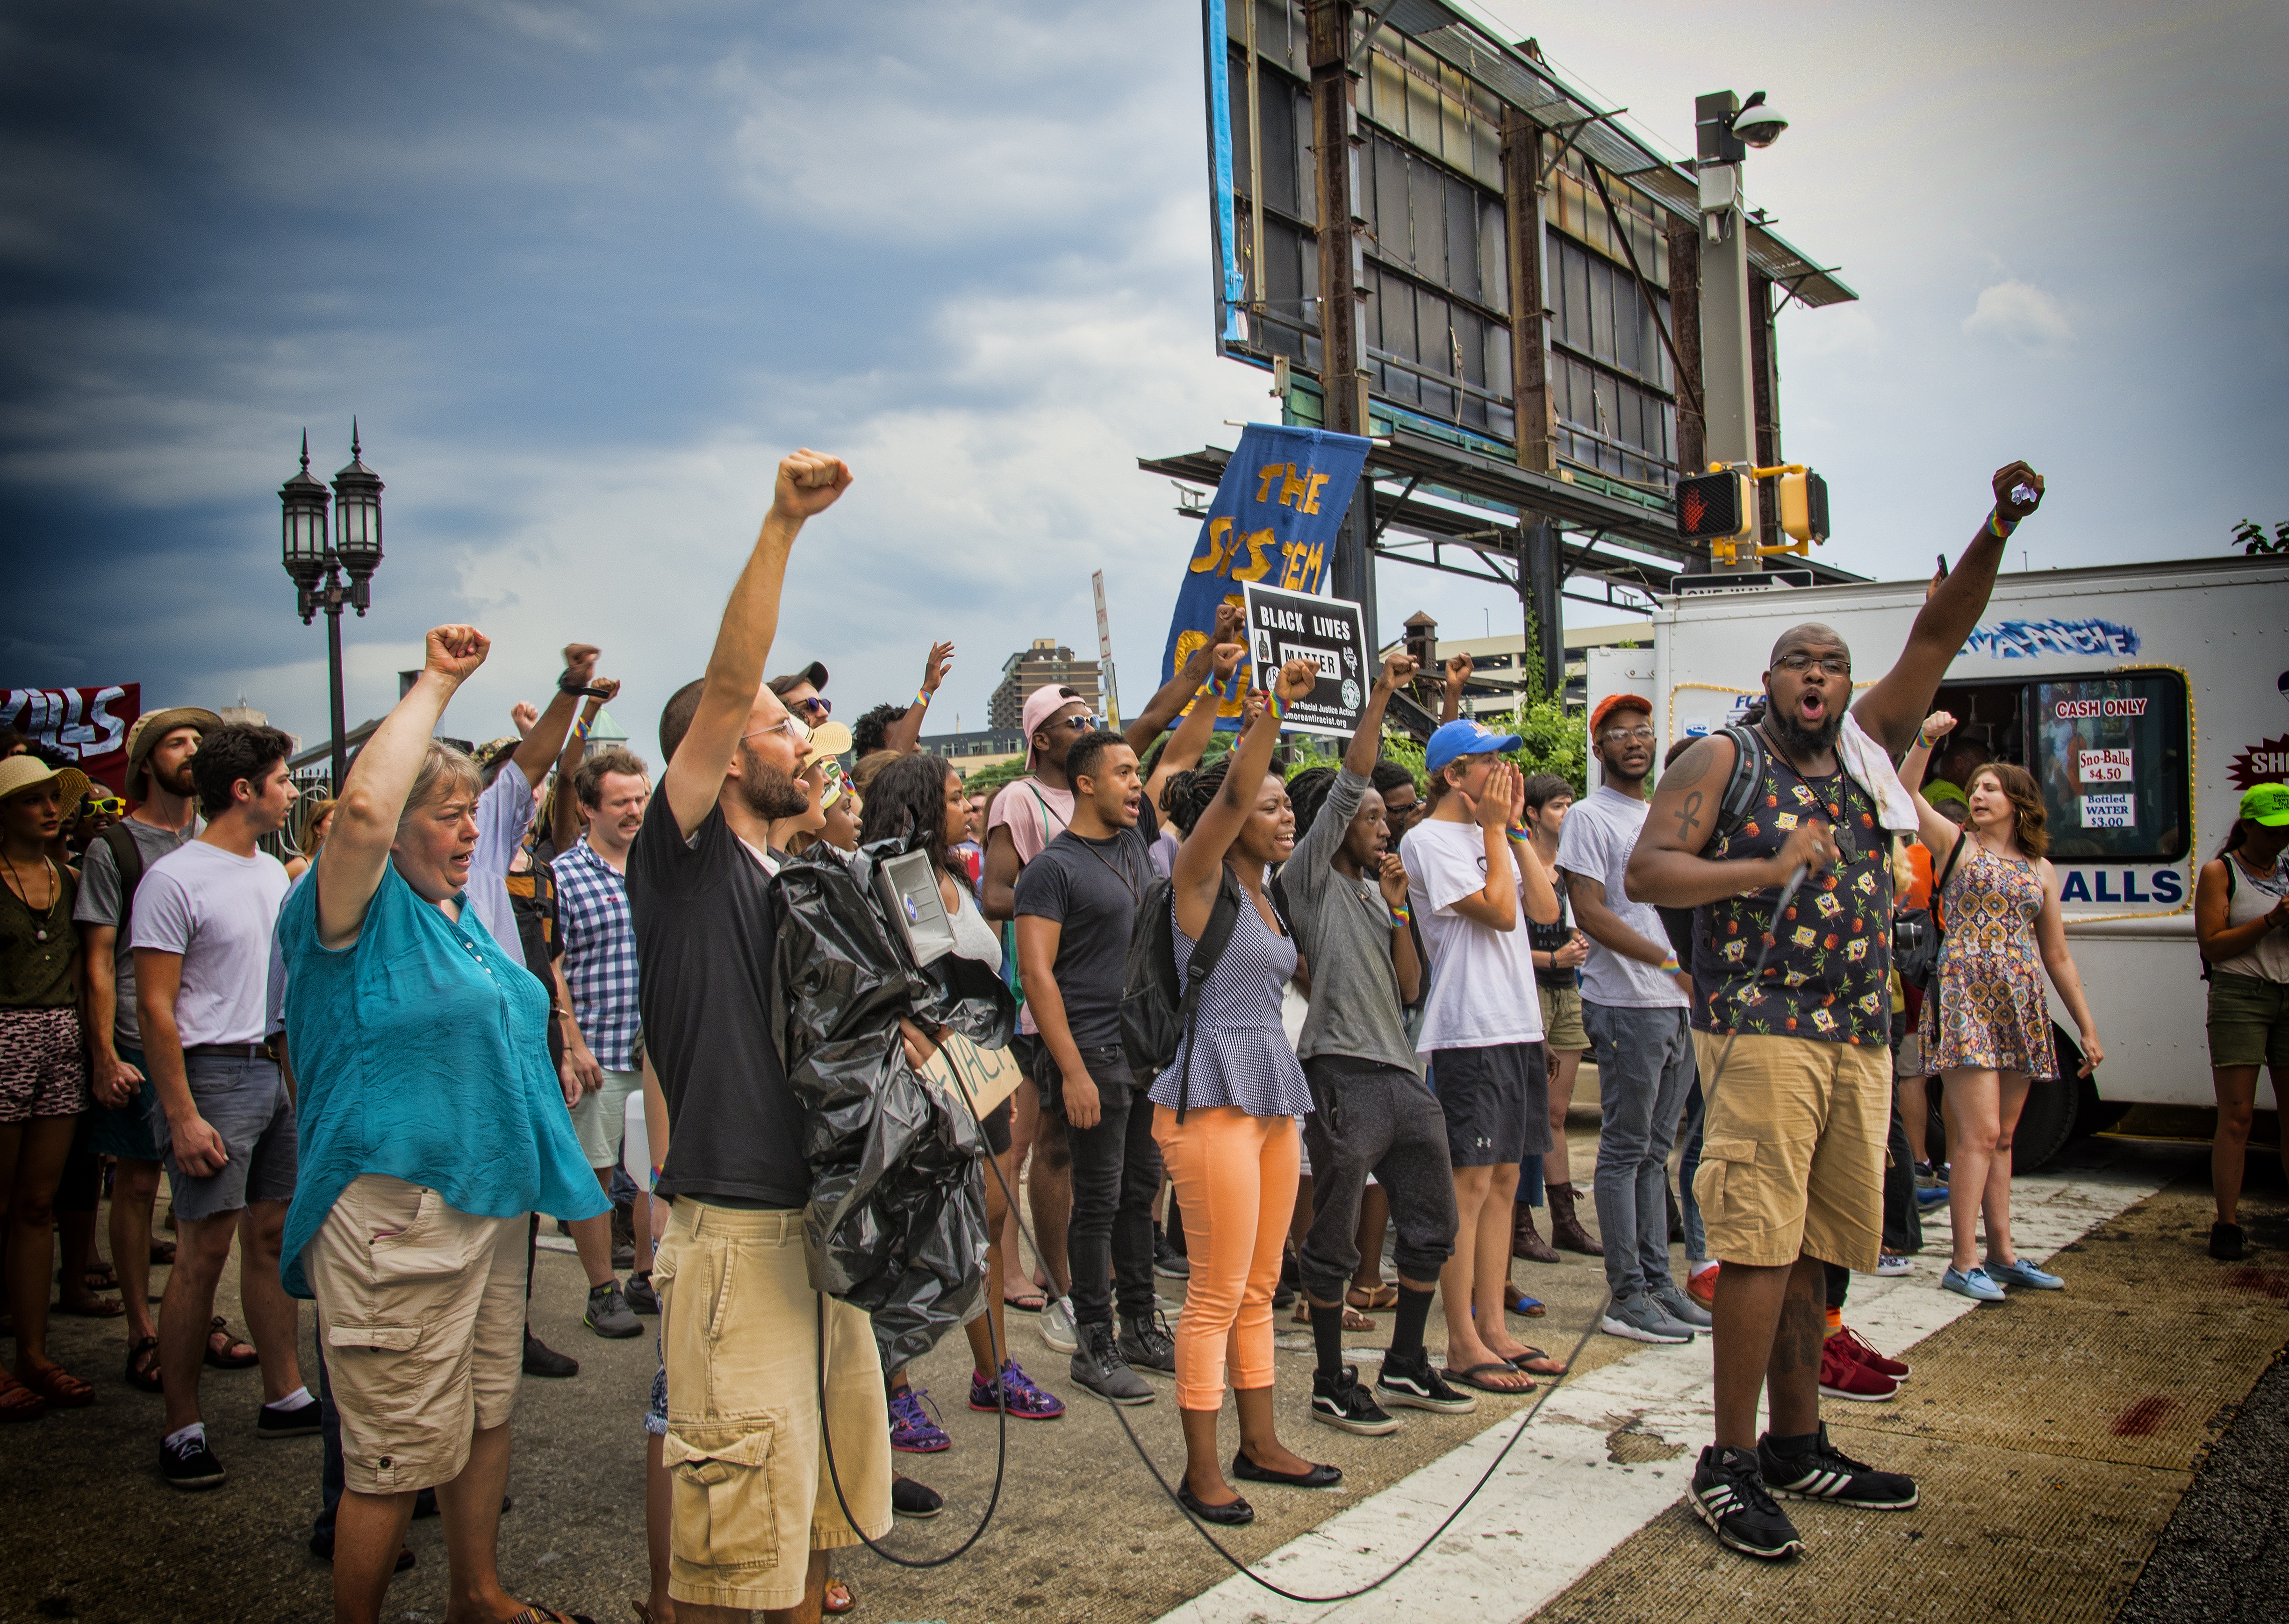
people, crowd, sign, tourism, protest, blm, black lives matter, penn station, charles st, protestors, social group